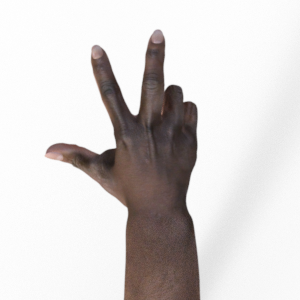
Label: scissors